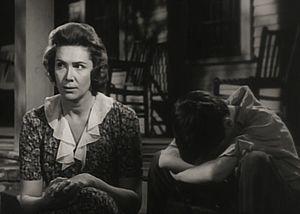
Rosemary Murphy est une actrice américaine, née le 13 janvier 1925 à Munich, et morte le 5 juillet 2014 à New York.